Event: Nepal Earthquake
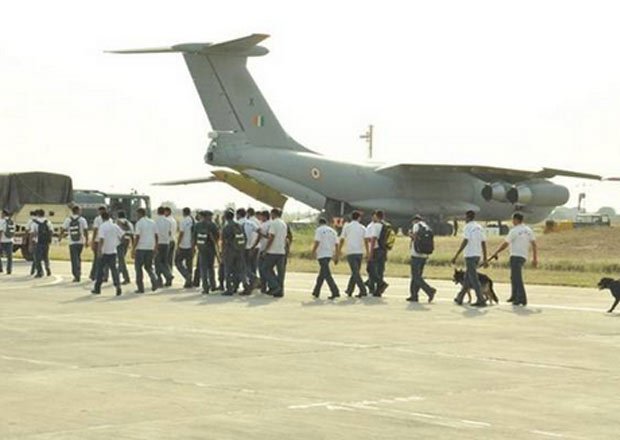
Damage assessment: no_damage